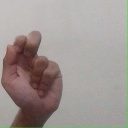
अक्षर: ढ